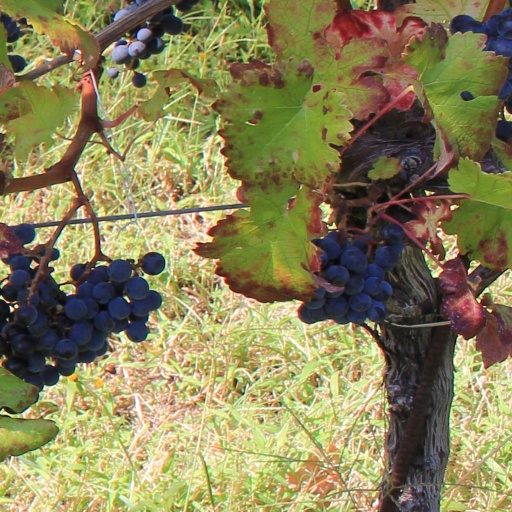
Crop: grape